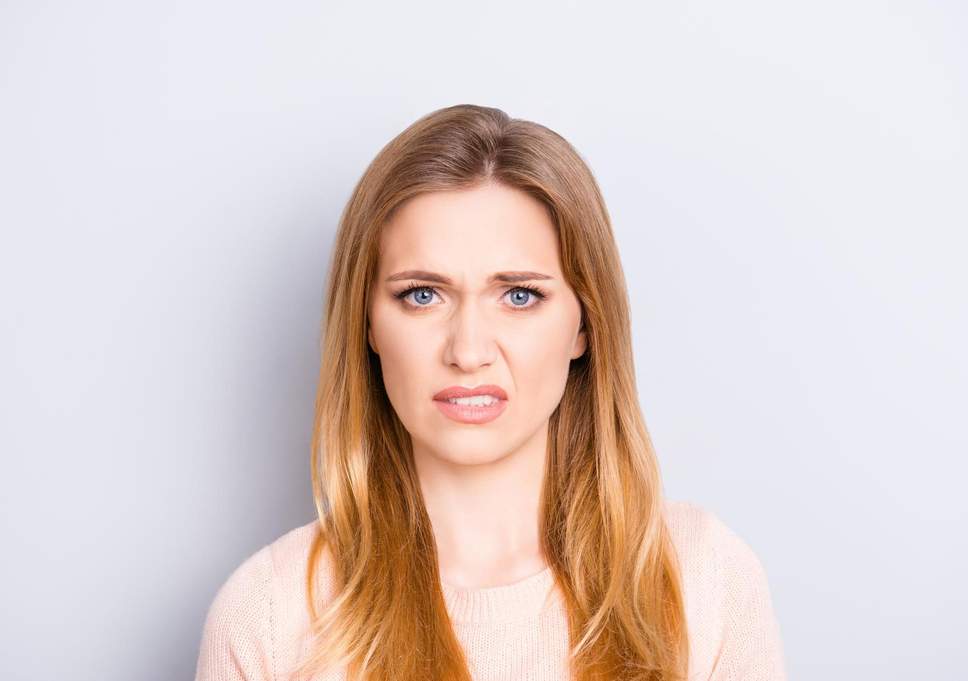
Gender: women